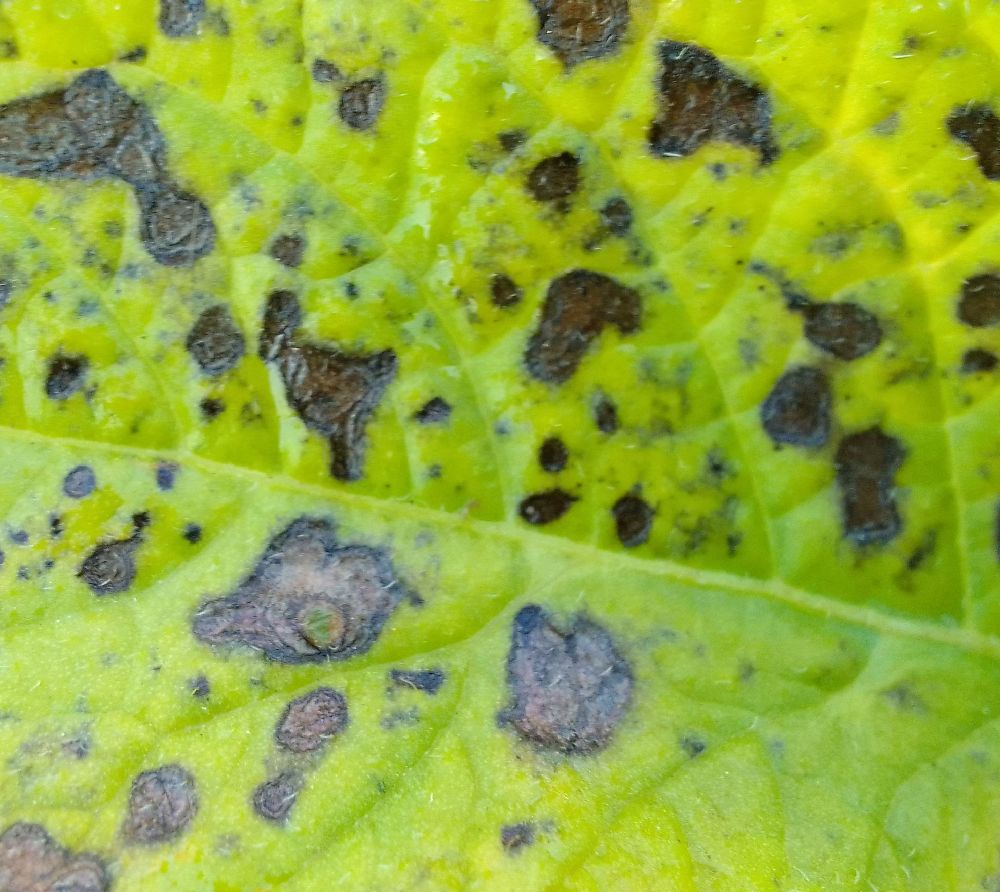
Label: Early blight